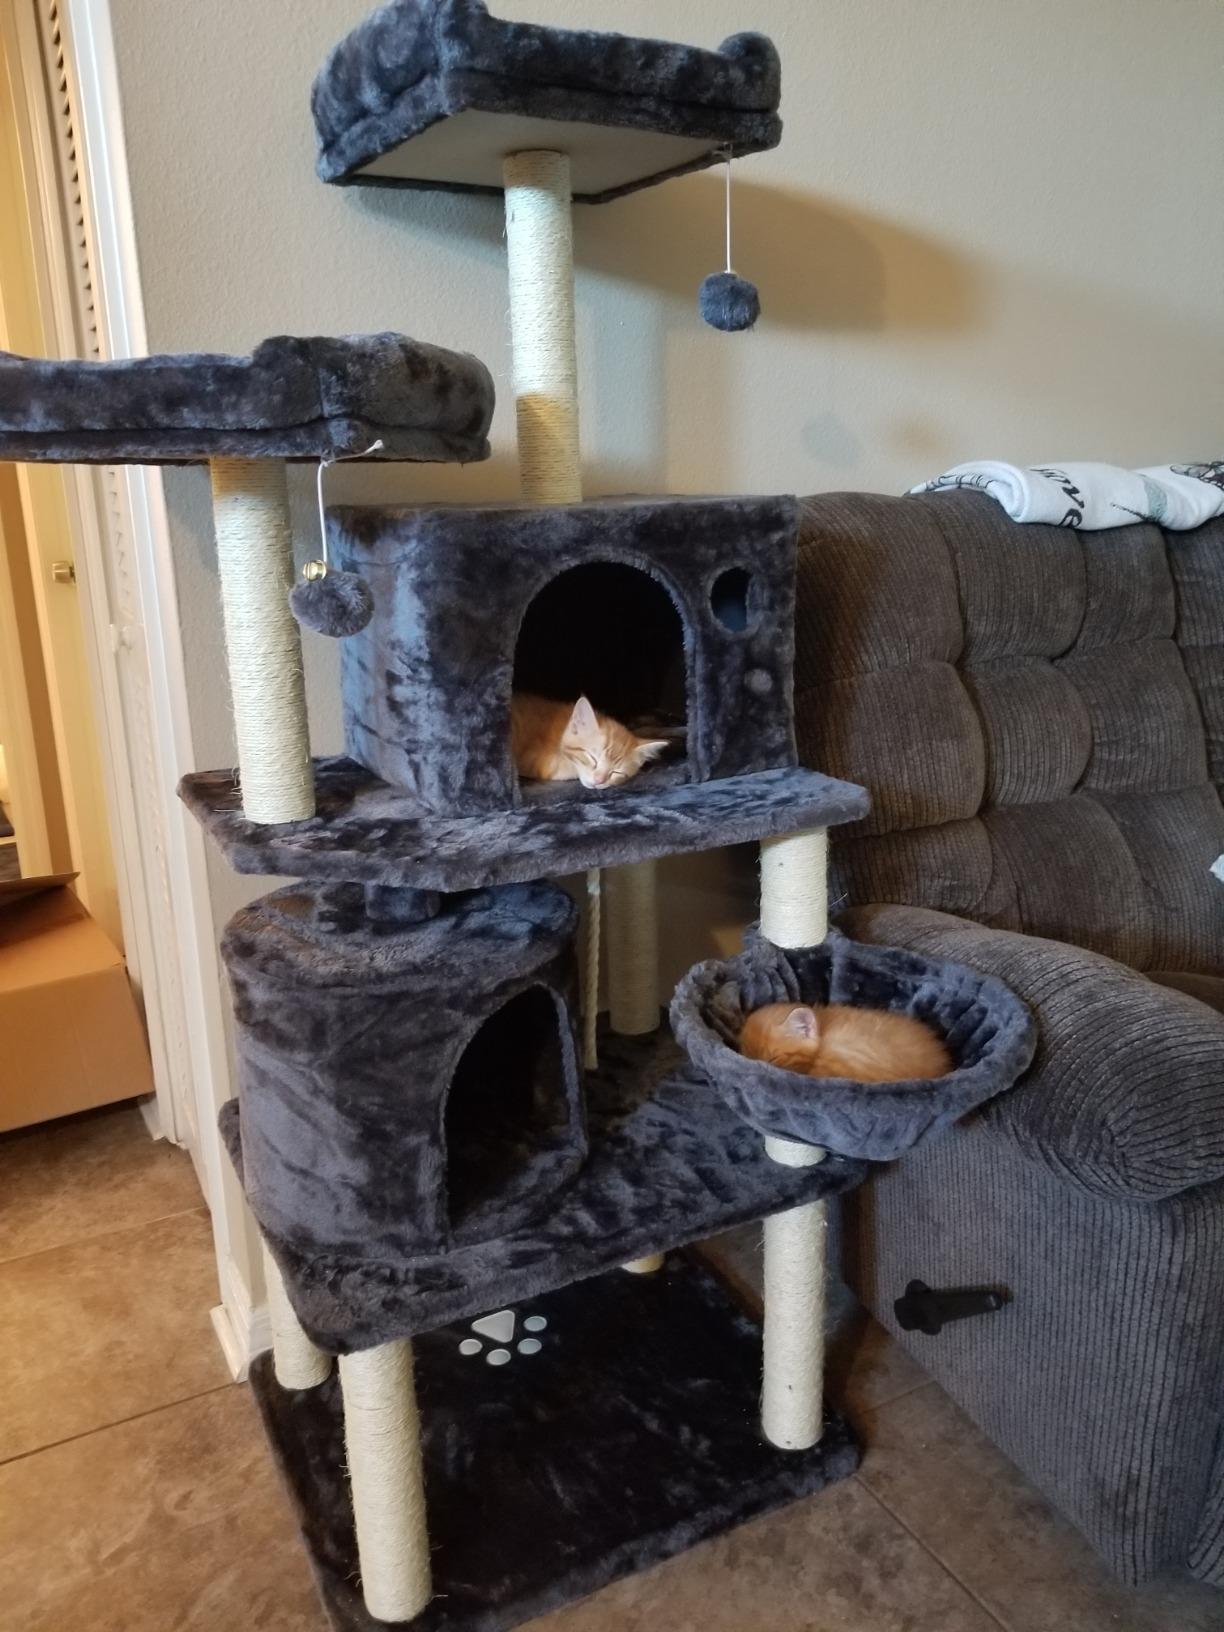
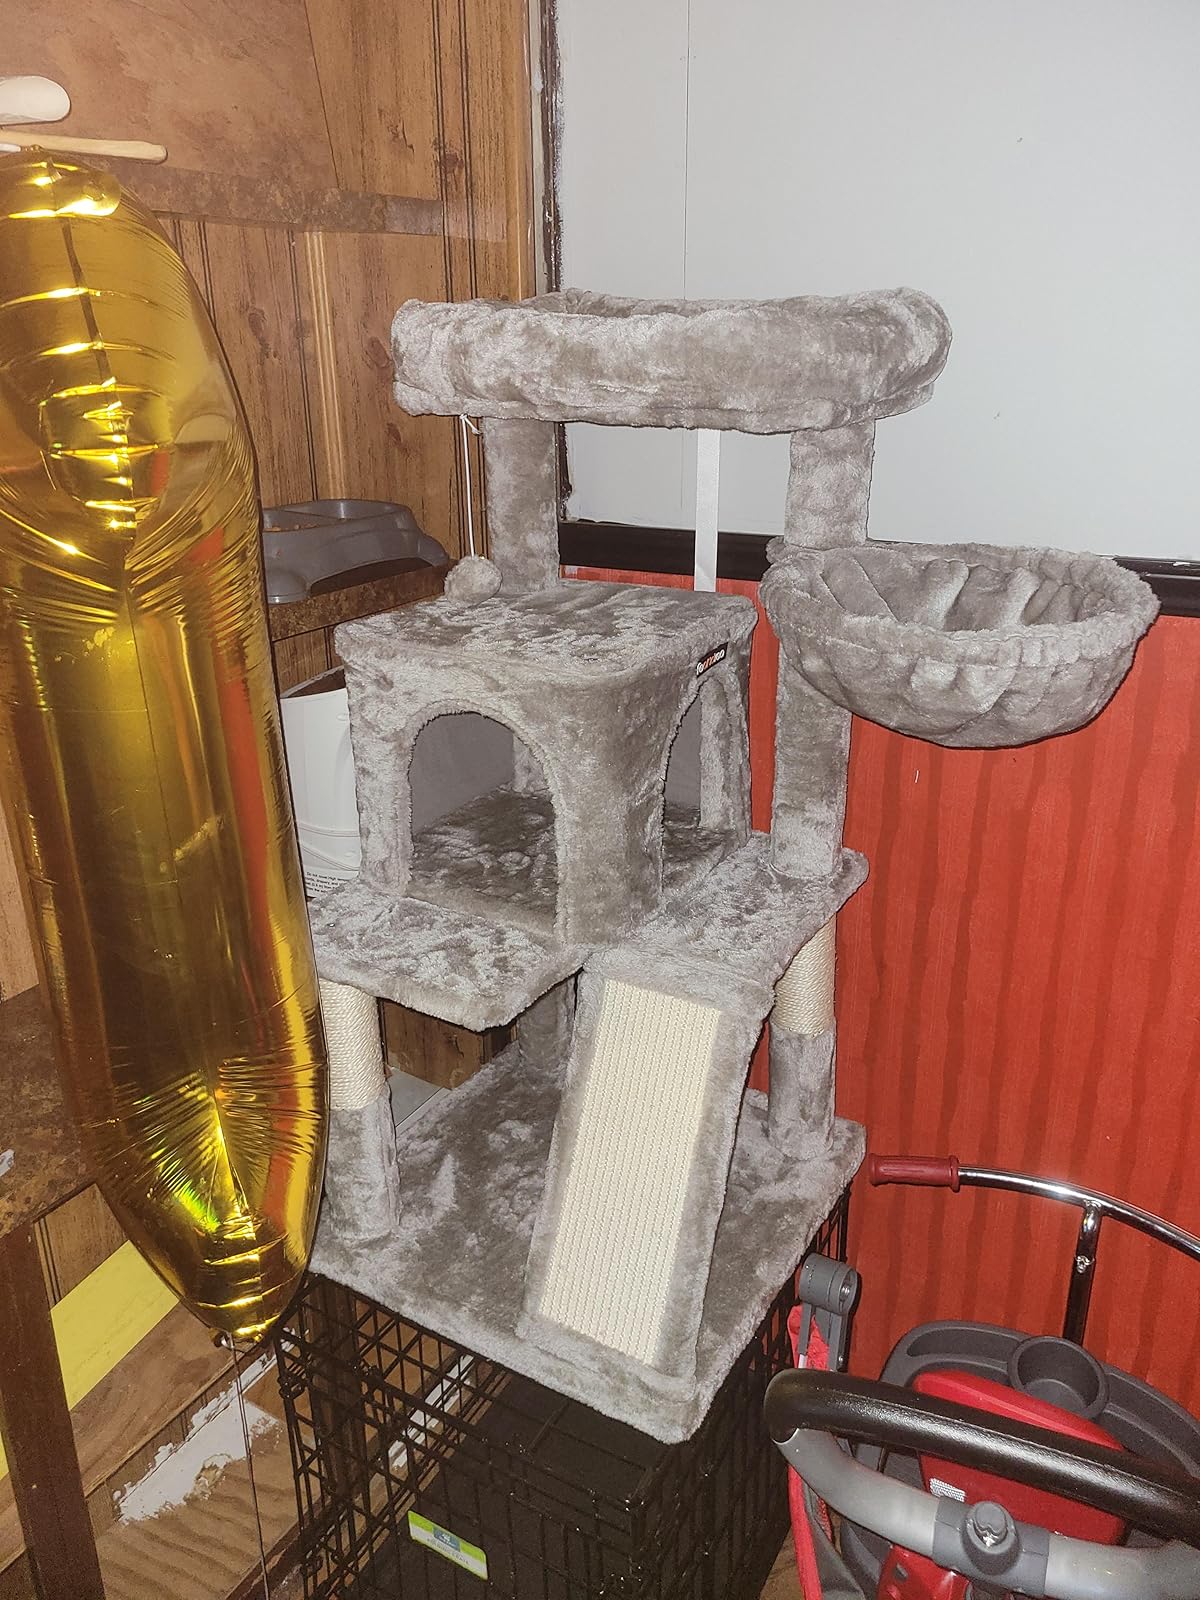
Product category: items_cat tree
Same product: no